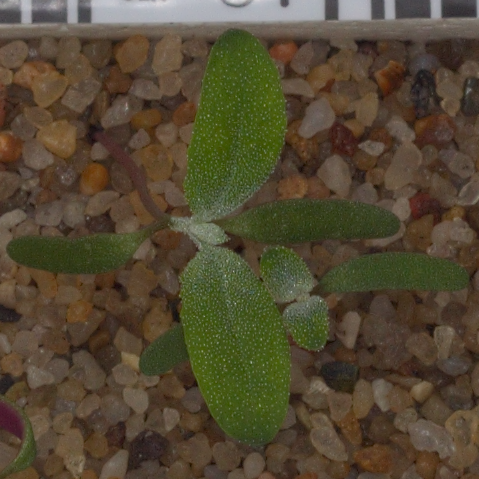
Label: fat_hen